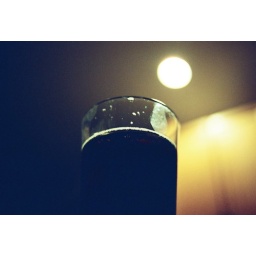
A glass of diet coke shot extremely close in my kitchen with my Nikon FM10 and 35mm f/2D lens.